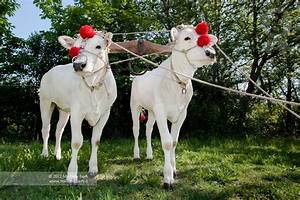
Label: cow